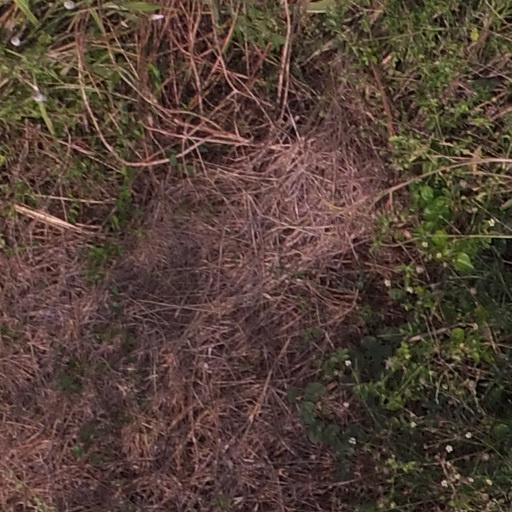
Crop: maize; corn